Non-denominated postage

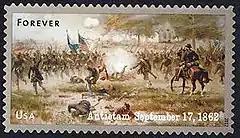
A 2012 U.S. Forever stamp

PostNL now issues all first-class stamps as NVIs, which simply bear a large numeral "1" that varies to match the typography used for each particular issue. Stamps meeting the first-class rate to Europe additionally bore the marking "Europa", and those to foreign destinations outside of Europe the marking "Wereld" ("World"); presently, all stamps for destinations outside the Netherlands are marked "Internationaal" ("international"), with no distinctions for destinations within or outside Europe.